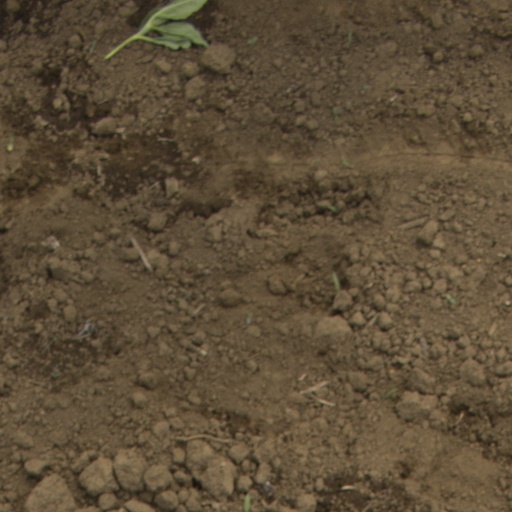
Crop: Jerusalem artichoke